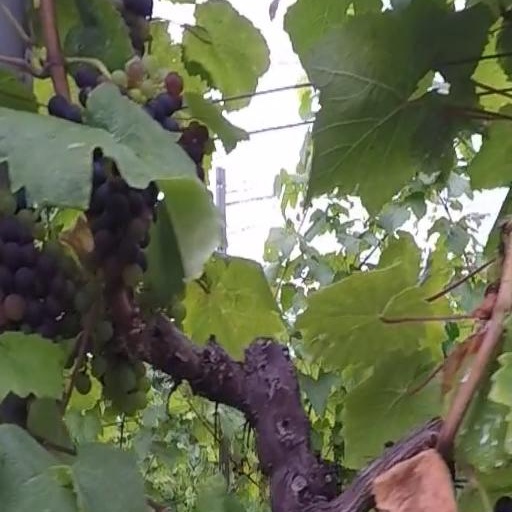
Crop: grape